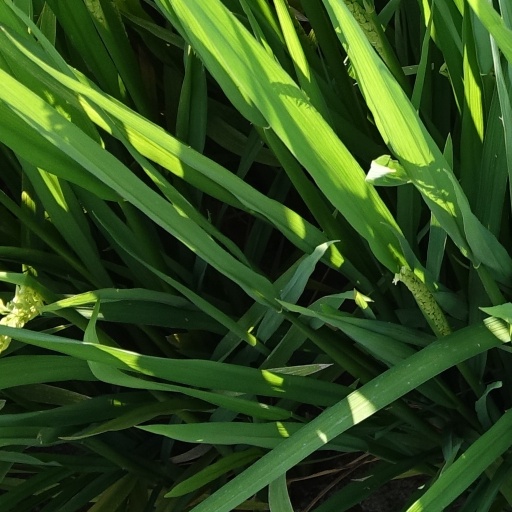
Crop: rice